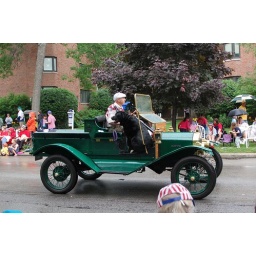
I see this man and his dog driving by the beach sometimes.